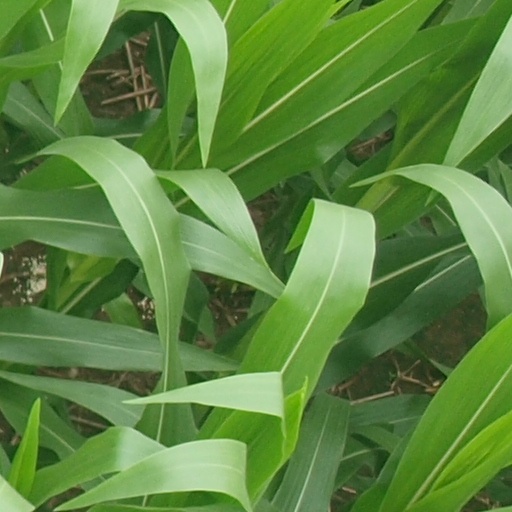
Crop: maize; corn